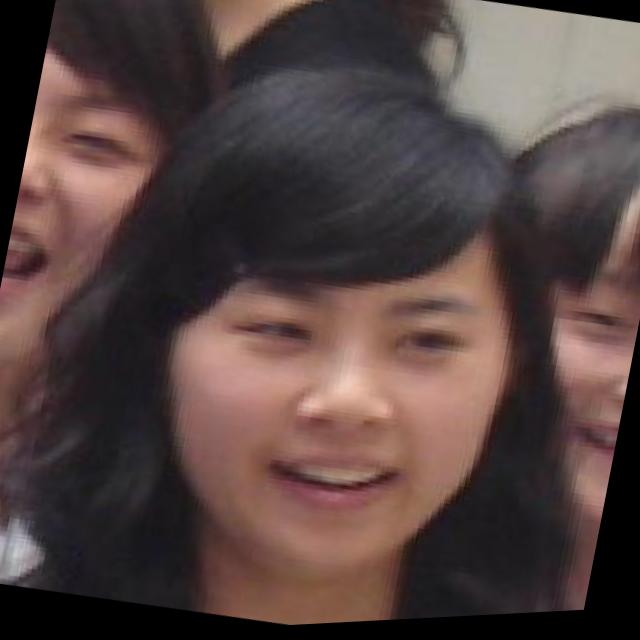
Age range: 13-20